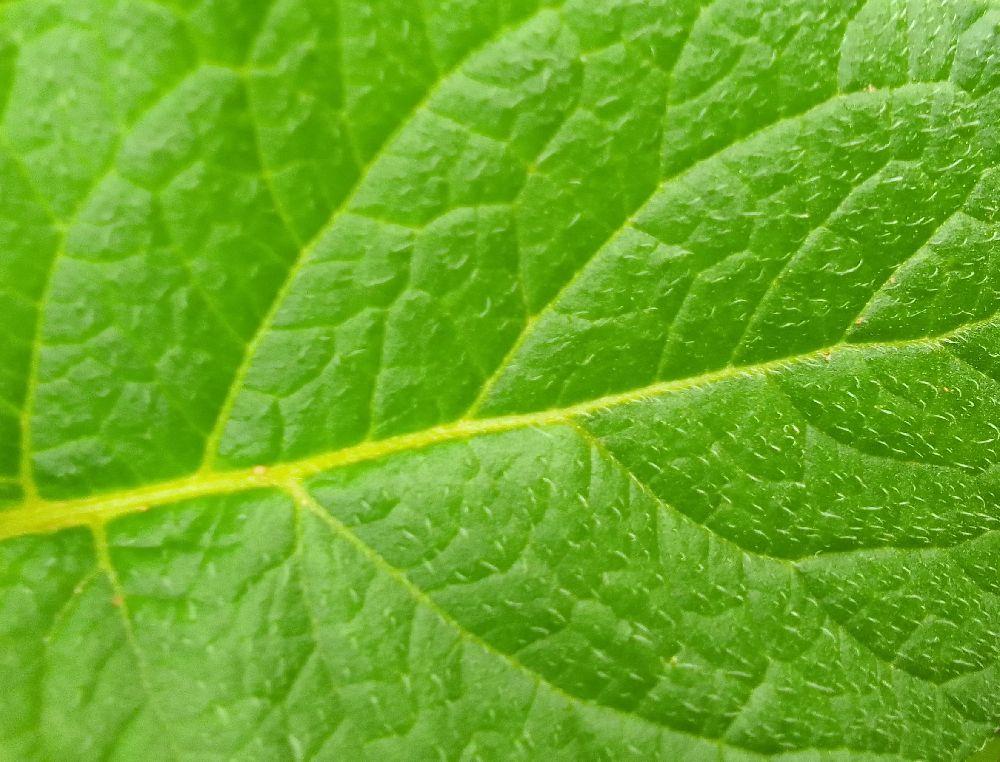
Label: Healthy